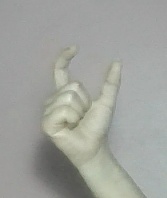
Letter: nun